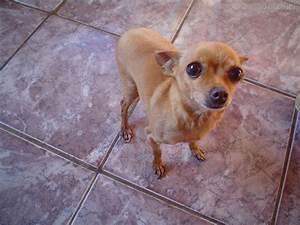
dog